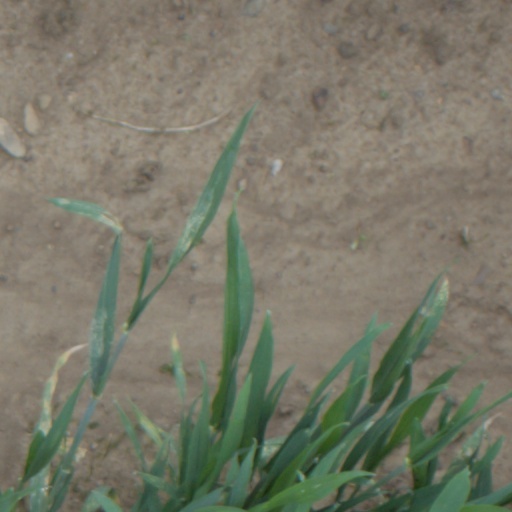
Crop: wheat